Manhattan Beach Branch

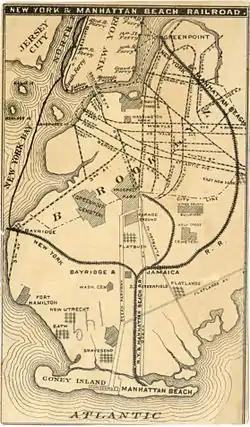

Planning for a line to Bay Ridge began in 1870 by the New York and Hempstead Plains Railroad (which built the Southern Hempstead Branch from Valley Stream to Hempstead). By 1873, the line was to run from Bay Ridge to East New York, where it would join the LIRR's Atlantic Avenue Division to Jamaica. The panic of 1873 struck after much work had been done in grading the new line.